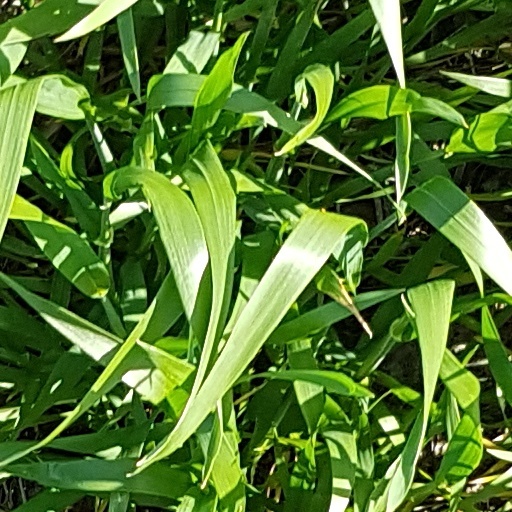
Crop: wheat